Somali and the Forest Spirit

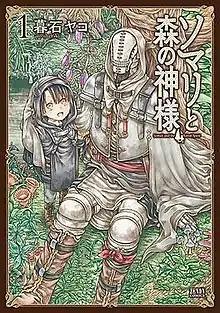
Cover of "Somali and the Forest Spirit" volume 1 by Tokuma Shoten

is a Japanese fantasy manga series by Yako Gureishi. It was serialized online from April 2015 to October 2019 via Tokuma Shoten's online manga magazine "Web Comic Zenyon". It was collected in six volumes. An anime television series adaptation produced by Satelight and Hornets ran from January 9 to March 26, 2020. Crunchyroll co-produced and streamed the series.